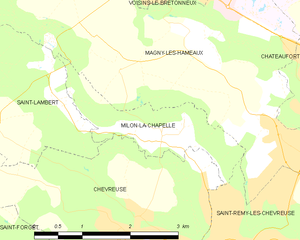
Carte des communes françaises Milon-la-Chapelle